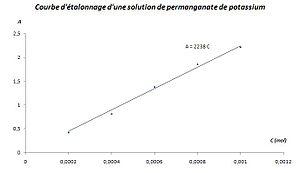
La spectrophotométrie est le domaine qui étudie la mesure de l'énergie transportée par les rayonnements électromagnétiques dans le domaine de la lumière visible. La spectrométrie, ou spectroscopie, est une méthode analytique quantitative et qualitative qui consiste à mesurer l'absorbance ou la densité optique d'une substance chimique donnée, généralement en solution. Plus l'échantillon est concentré, plus il absorbe la lumière dans les limites de proportionnalité énoncées par la loi de Beer-Lambert.